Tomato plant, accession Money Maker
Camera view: horizontal (90 deg, fisheye); turntable rotation: 330 degrees
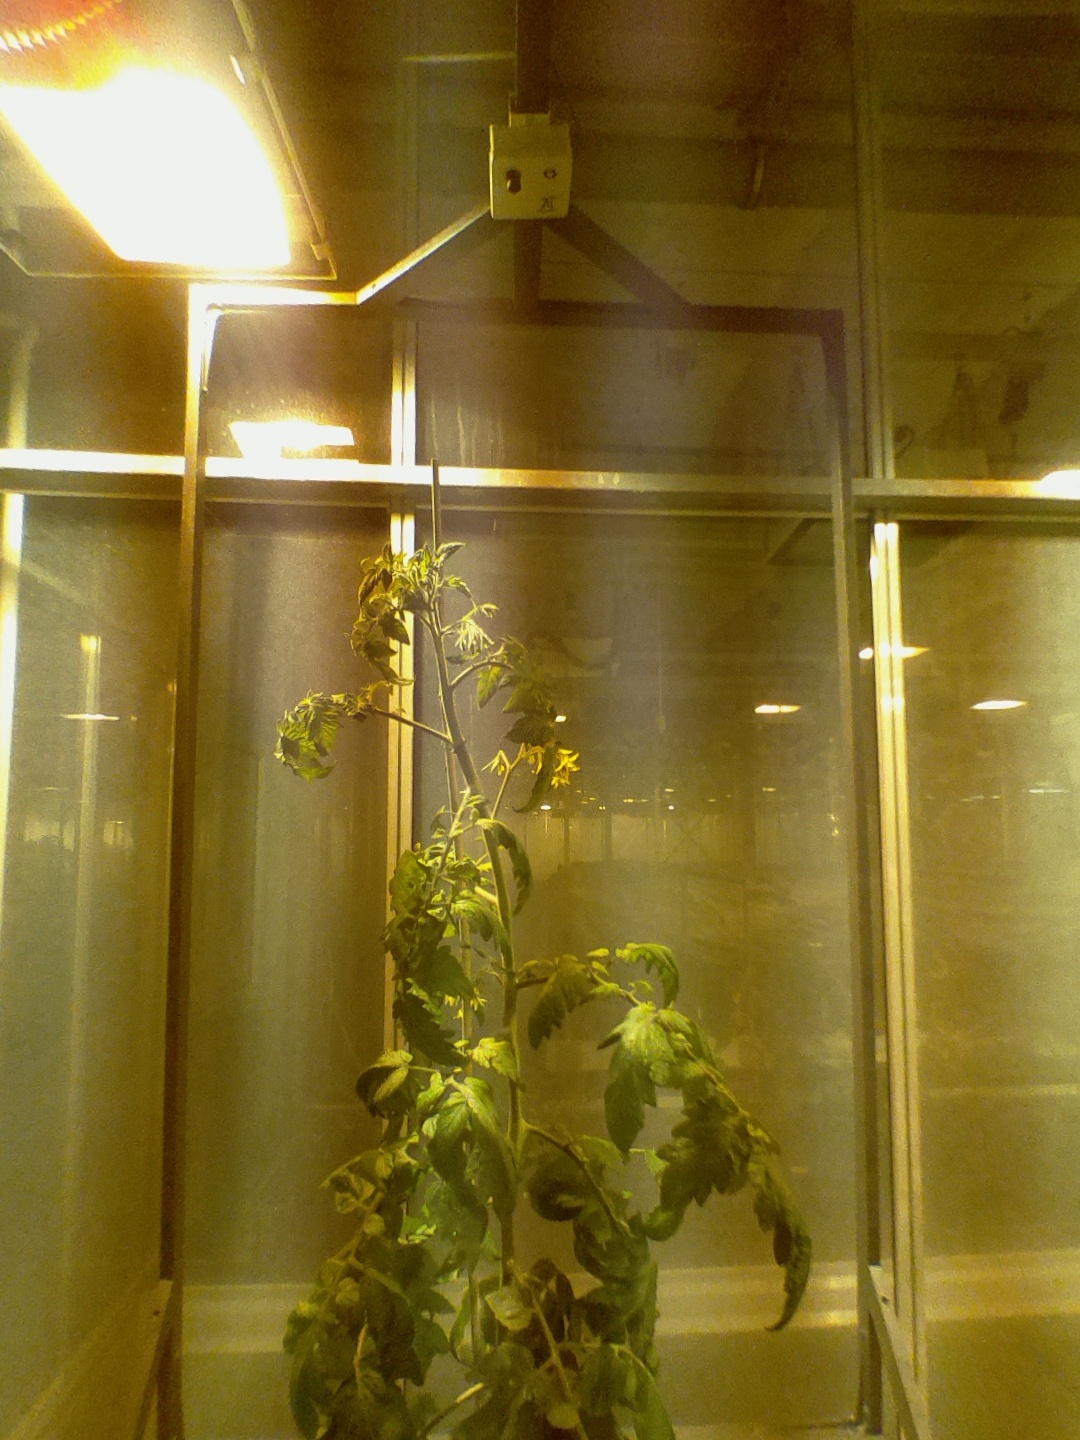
BBCH growth stage 70: Fruits at the main stem or branches visibles